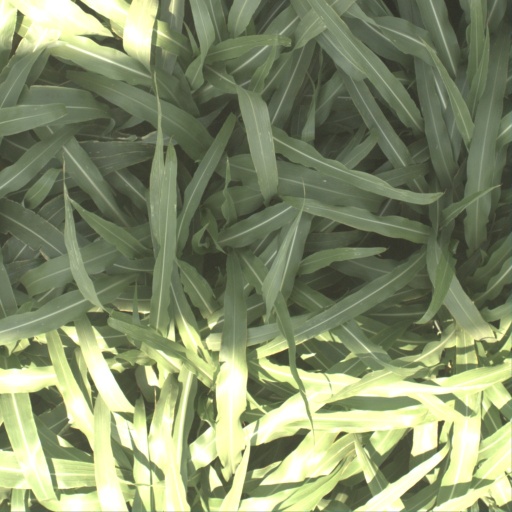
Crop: sorghum